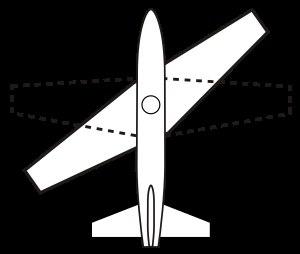
L'aile oblique est un type particulier d'aile à géométrie variable articulée sur un unique pivot central, ainsi lorsque l'aile pivote, son angle de flèche est négatif sur une des demi-voilures et positif sur l'autre.